Julián Elorza Aizpuru

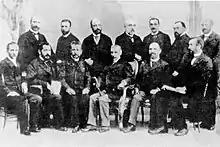
father as Gipuzkoan vice-president, 1894 (1st row, 1st from left)

The Elorzas originated from Biscay, though in the 9th century some of them took root in Gipuzkoa and settled near the town of Legazpia. Over the centuries this noble Basque family got very branched and many Elorzas made it to Spanish history as civil servants, military commanders, religious hierarchs or businessmen, serving either on the peninsula or overseas. One branch was related to the town of Azpeitia at least since the early 16th century; in the mid-19th century the Elorzas were one of the most recognized families in the city and held various prominent local roles. The father of Julián, Juan José Elorza Aizpuru, studied law in Madrid in the mid-1860s; having returned to Azpeitia he started practicing as a lawyer and worked for the Gipuzkoan self-government, , as its secretary. During the Third Carlist War he joined the legitimists and in their administration acted as secretary of . During the early Restoration period he was elected to the Azpeitia city council; in the early 1880s he served as deputy mayor. In 1891 he reached the highest Gipuzkoan political strata when nominated to Diputación Provincial; periodically holding the post of vice-president, he served as a Carlist deputy until 1897.